Bremen City Hall

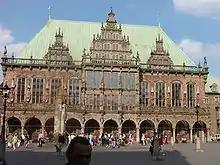
City hall from the market place, Roland in side view

Bremen City Hall is the seat of the President of the Senate and Mayor of Bremen, Germany. It is one of the most important examples of Brick Gothic and Weser Renaissance architecture in Europe. Since 1973, it has been a protected historical building. In July 2004, along with the Bremen Roland statue, the building was added to the list of UNESCO World Heritage Sites because of its outstanding architecture and its testimony to the development of civic autonomy in the Holy Roman Empire.